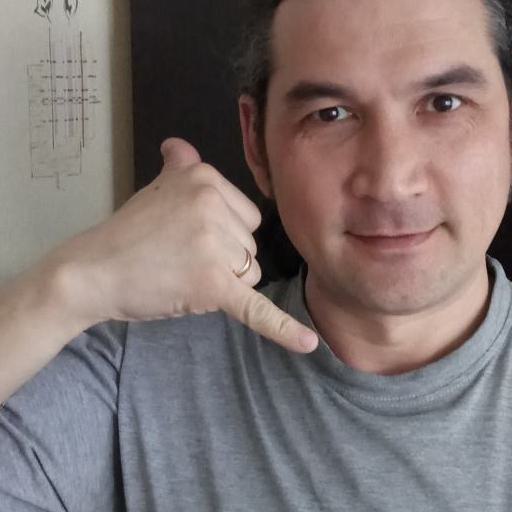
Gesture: call